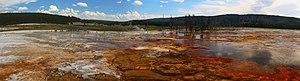
USA, Wyoming, Yellowstone National Park, panorama
Le parc national de Yellowstone est un parc national des États-Unis, ainsi qu'un site du patrimoine mondial protégé par l'UNESCO, couvrant trois États au nord-ouest du Wyoming, au sud-est de l'Idaho et au sud-ouest du Montana. Créé le 1ᵉʳ mars 1872 par le président Ulysses S. Grant, Yellowstone est le plus ancien parc national du monde. Il s'étend sur 8 983 km², soit une superficie plus importante que celle de la Corse.